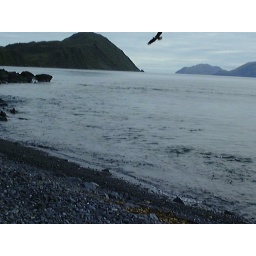
Eagle flying over mouth of Pasagshak river